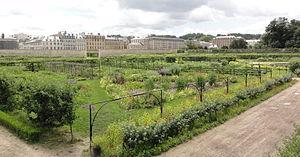
Potager du roi - Grand Carré Русский: Огород короля - Версальский дворец - Часть ""большого квадрата"" и парк Бальби на заднем плане справа (Версаль, Франция) This building is indexed in the Base Mérimée, a database of architectural heritage maintained by the French Ministry of Culture,